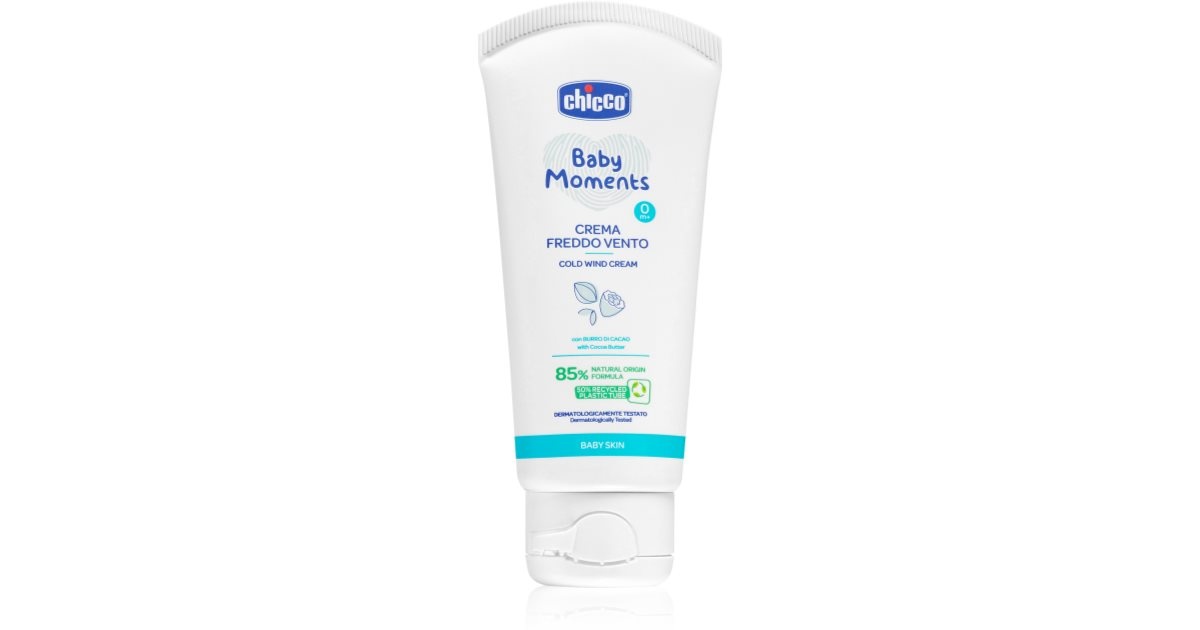
Chicco Baby Moments crema protettiva per bambini 0m+ 50 ml
Brand: Chicco
La pelle sensibile dei bambini merita le carezze non solo della mamma ma anche dei cosmetici trattanti. Regala allora ai tuoi bambini le cure più delicate. Il prodotto Chicco Baby Moments donerà alla pelle delicata del bambino ciò di cui ha bisogno rimanendo al contempo estremamente delicato con essa senza alterarne le funzioni naturali.
Category: Baby & Toddler > Diapering > Diaper Rash Treatments > Diaper Rash Creams